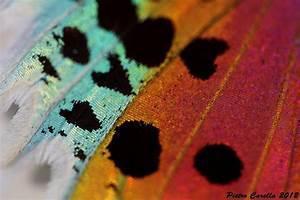
butterfly